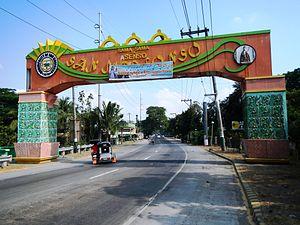
San Ildefonso est une municipalité de la province de Bulacan, aux Philippines.